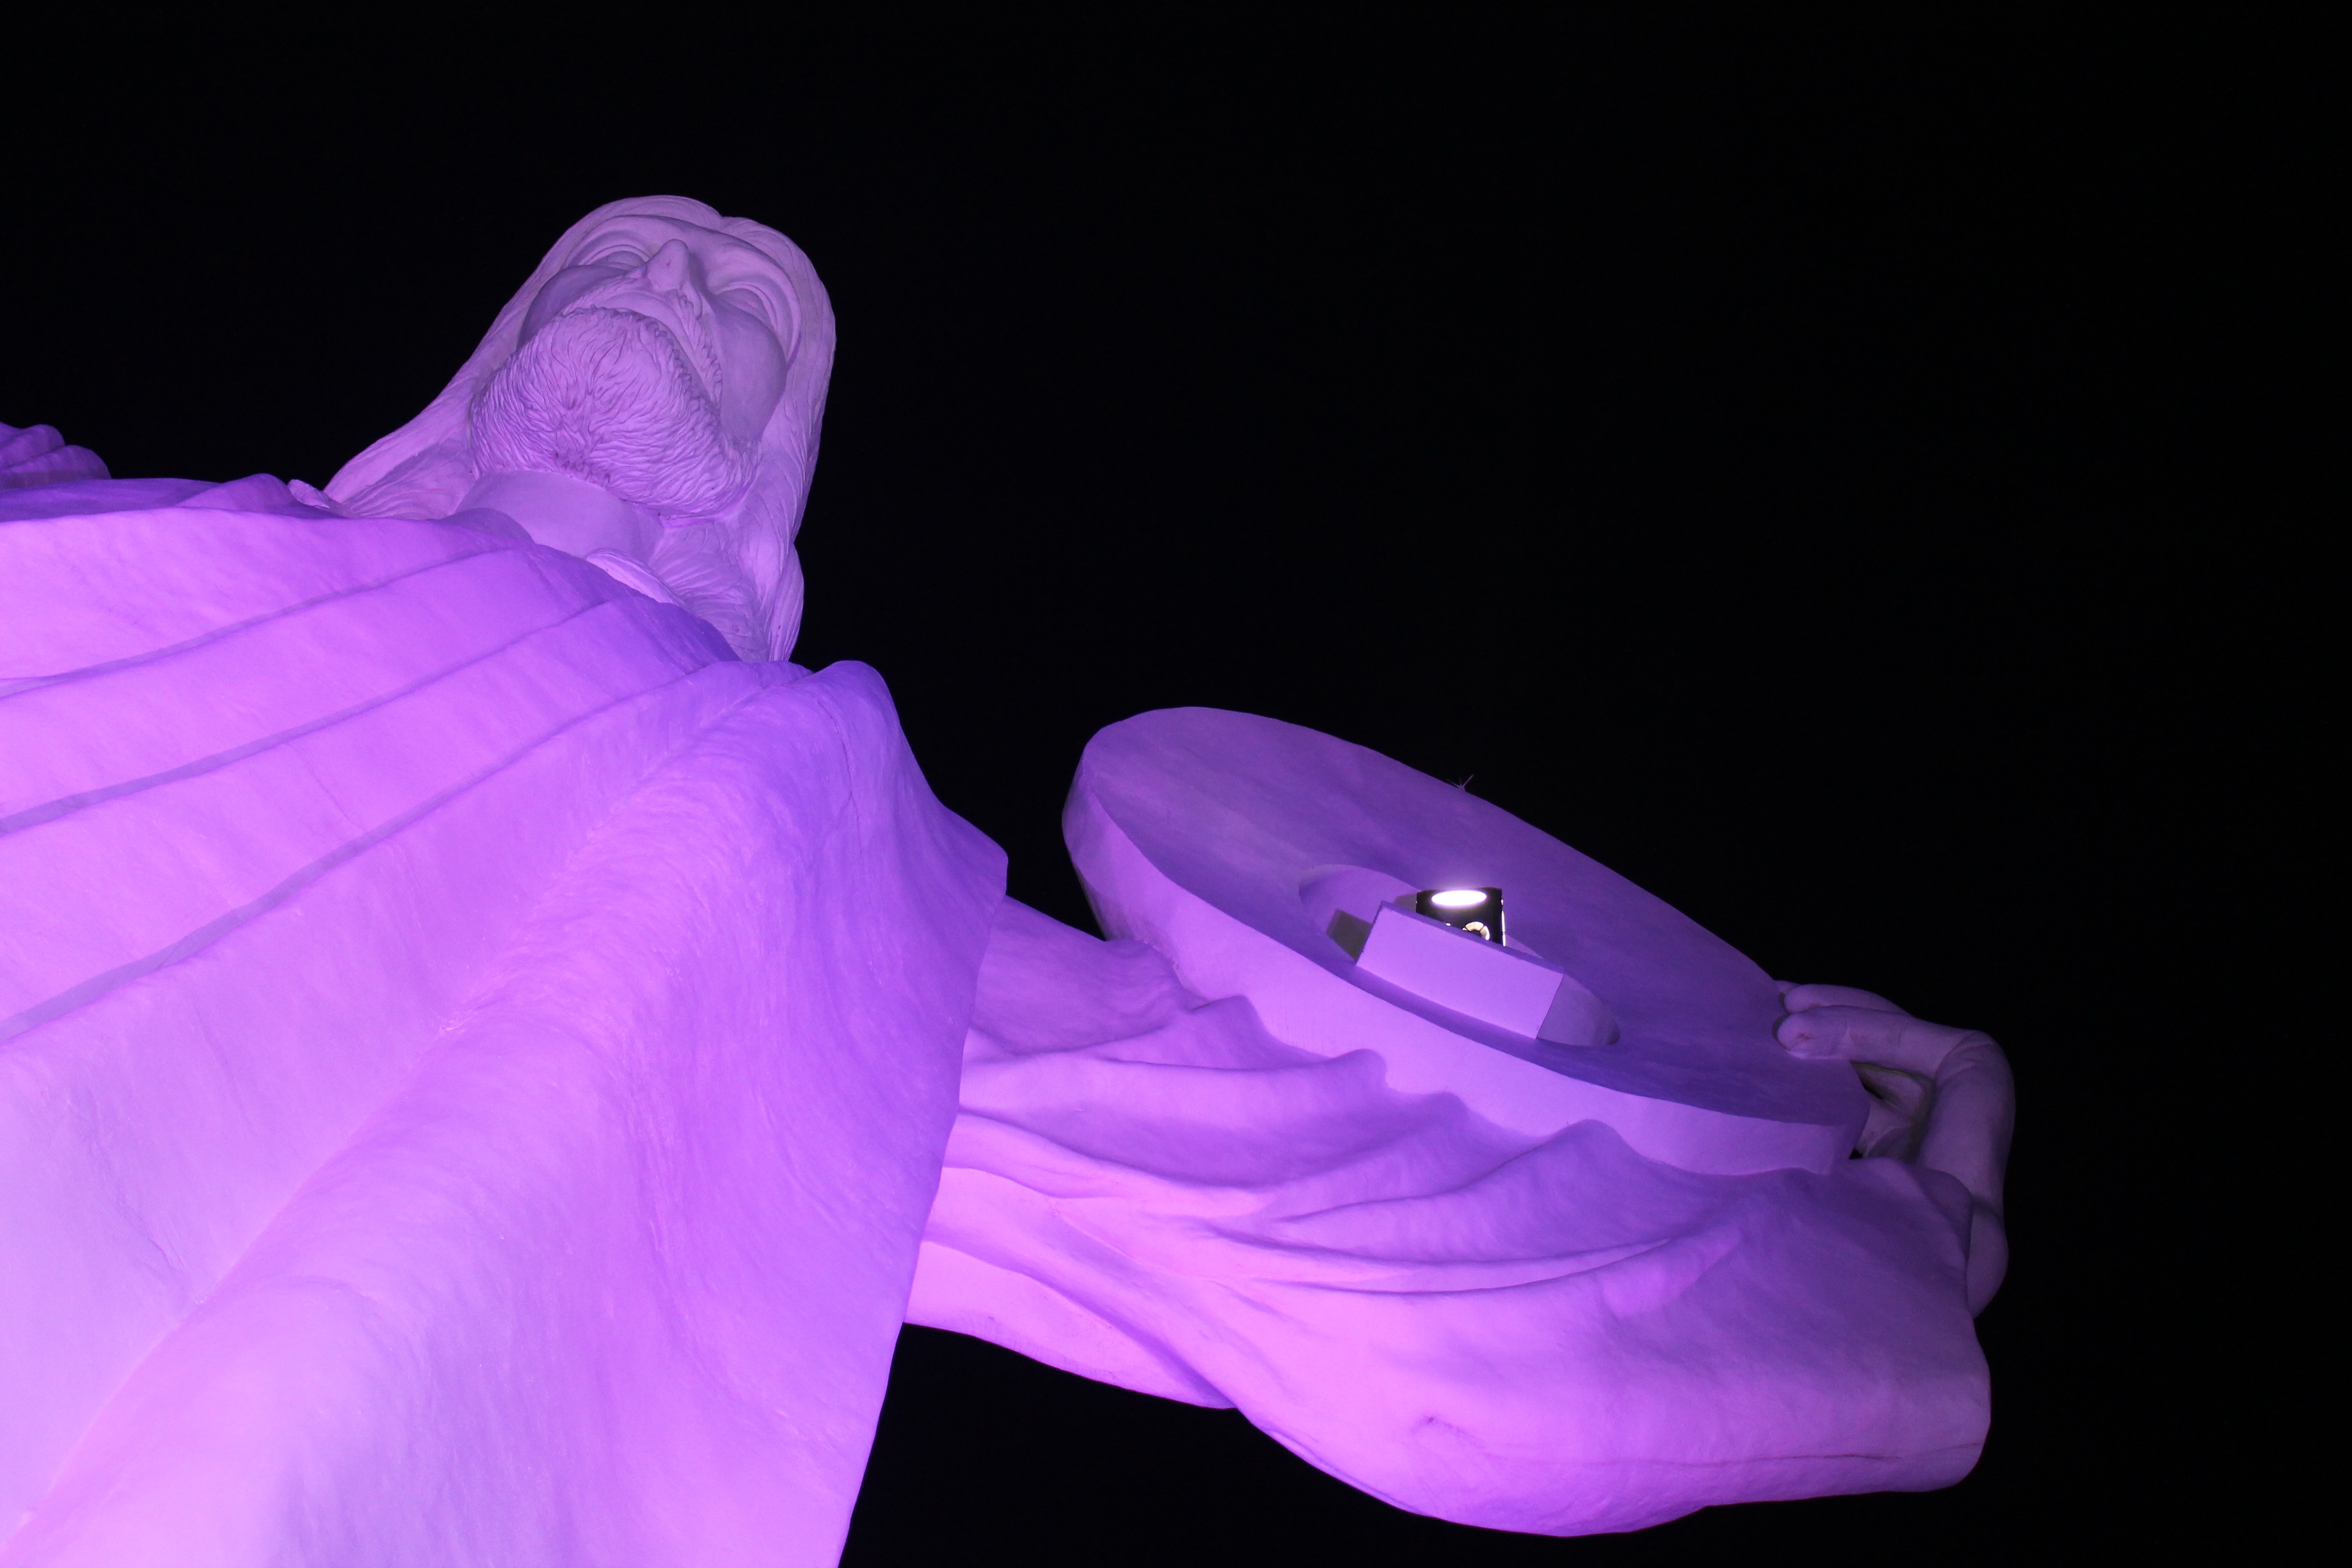
hand, white, flower, purple, petal, color, blue, pink, christ, violet, jesus, macro photography, christ the redeemer, camburi